Panic of 1866

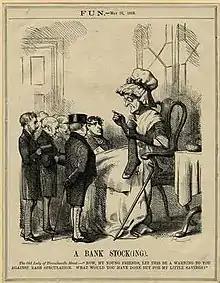
Cartoon from "Fun" magazine, 1866. The caption reads 'The Old Lady of Threadneedle Street — "Now, my young friends, let this be a warning to you against rash speculation. What would you have done but for my little savings?"'

The Panic of 1866 was a financial downturn that accompanied the failure of Overend, Gurney and Company in London.